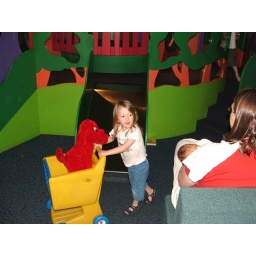
Who'd have thought that our little Eliana could push Clifford the big red dog in a carriage